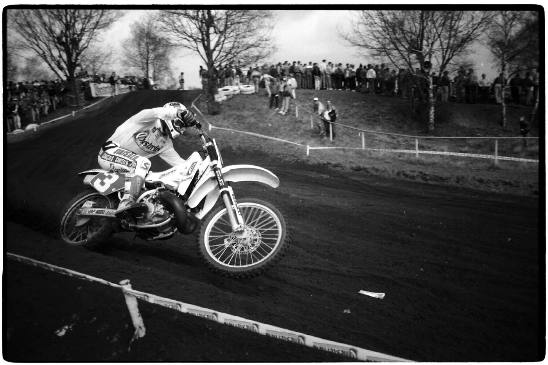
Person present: Yes